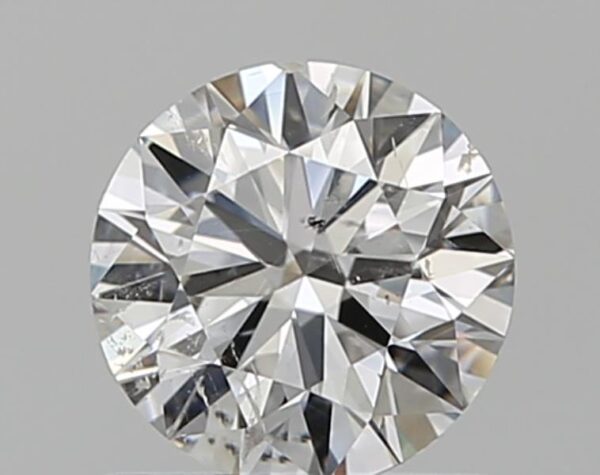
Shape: round
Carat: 0.7
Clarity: SI2
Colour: F
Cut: EX
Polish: VG
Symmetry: EX
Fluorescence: N
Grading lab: GIA
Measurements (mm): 5.69 x 5.71 x 3.49